Yoon Kye-sang

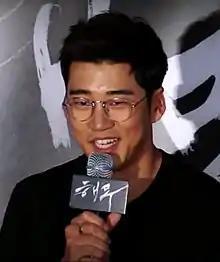

Yoon Kye-sang (born December 20, 1978) is a South Korean actor and singer. He began his career in 1999 as part of the K-pop boy band g.o.d, then left the group in 2004 and pursued an acting career. He made his acting debut in the film "Flying Boys" (2004), for which he won Best New Actor at the Baeksang Arts Awards. Yoon became active in both television and film, with leading roles in romantic comedies such as "My 19 Year Old Sister-in-Law" (2004) and "Who Are You?" (2008) and the melodrama "Crazy for You" (2007), as well as more serious fare in "The Moonlight of Seoul" (2008) and "The Executioner" (2009). After a supporting turn in the hit series "The Greatest Love" (2011), he returned to the big screen in the well-received indie "Poongsan" (2011).